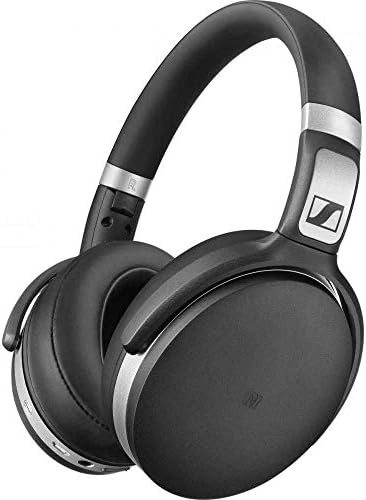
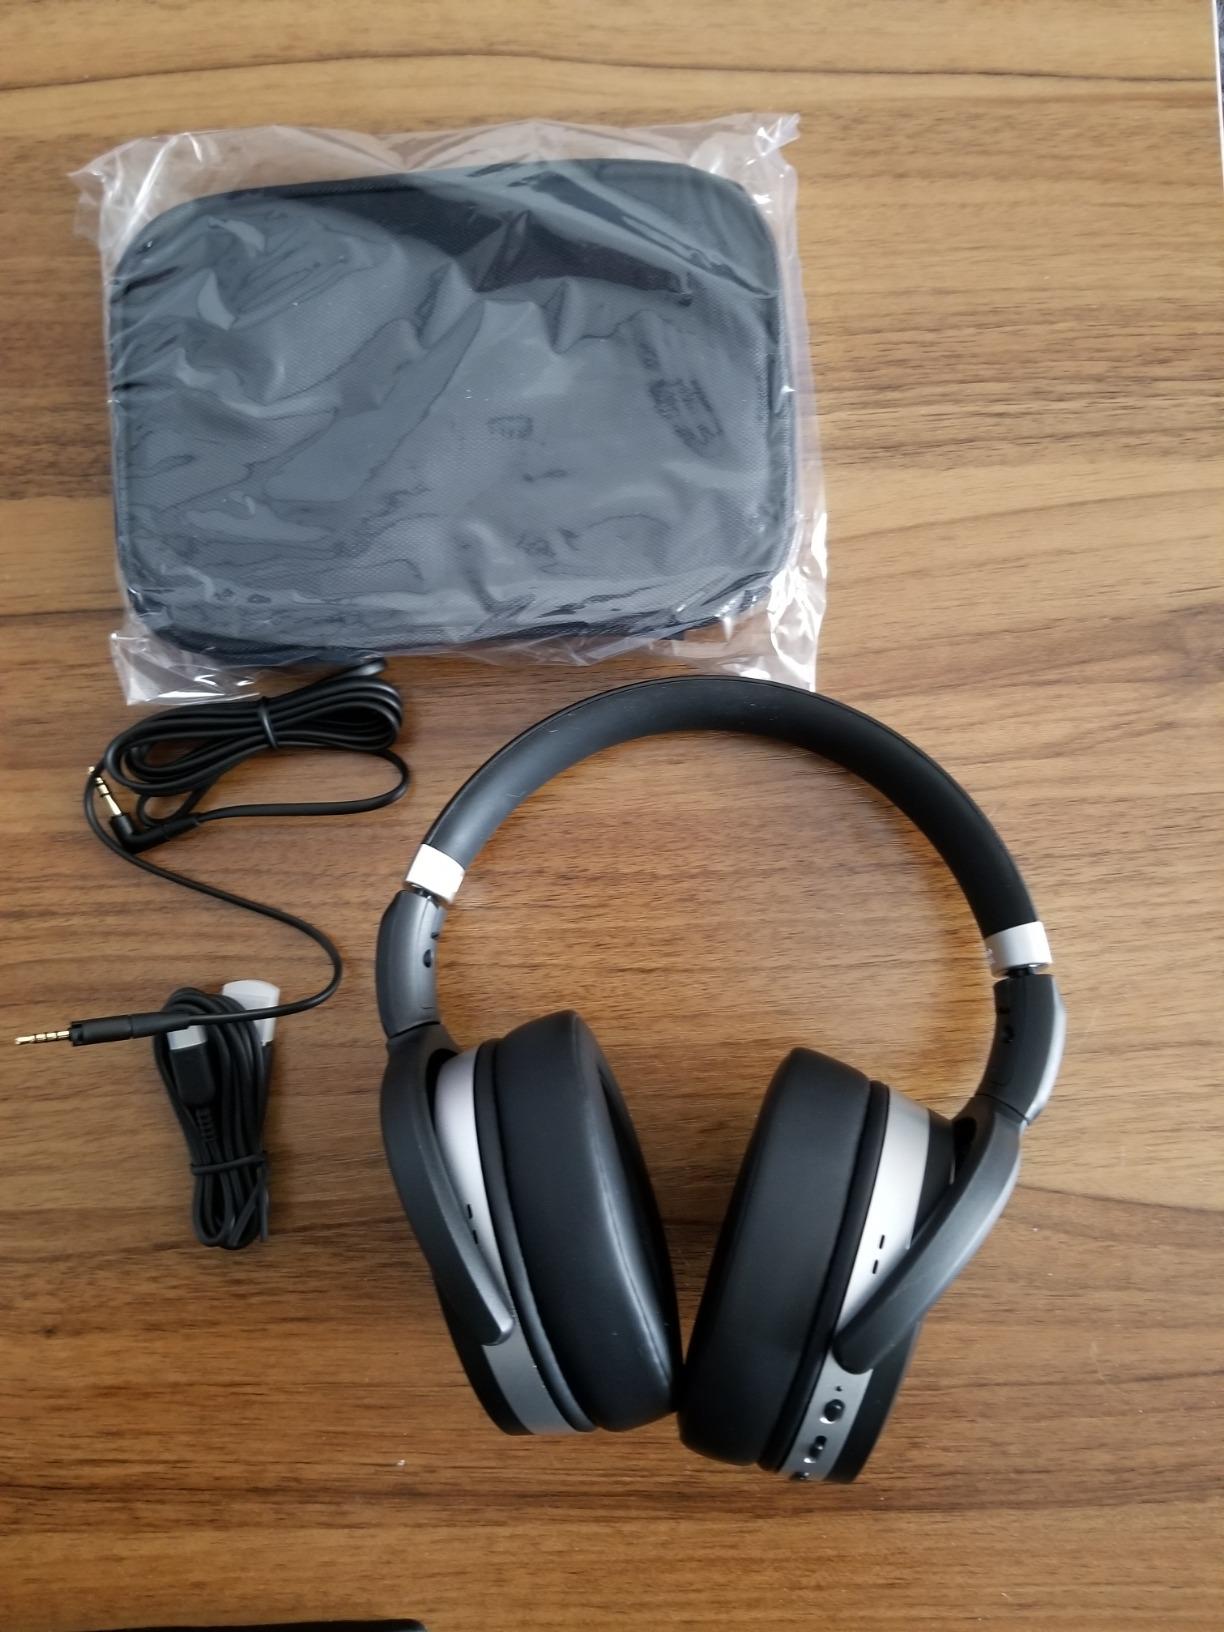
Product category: headphones
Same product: yes